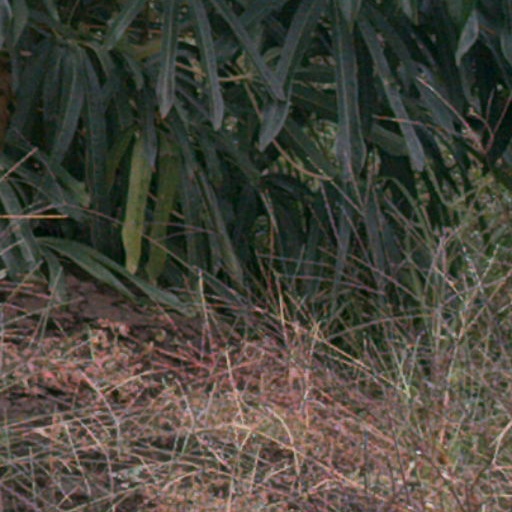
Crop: cassava